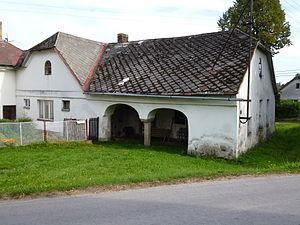
Zbilidy est une commune du district de Jihlava, dans la région de Vysočina, en République tchèque. Sa population s'élevait à 211 habitants en 2019.